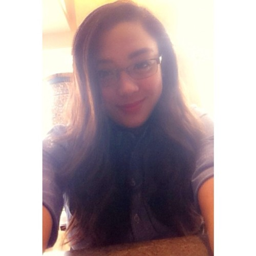
a woman 's beauty is only as good as how she feels about it ...